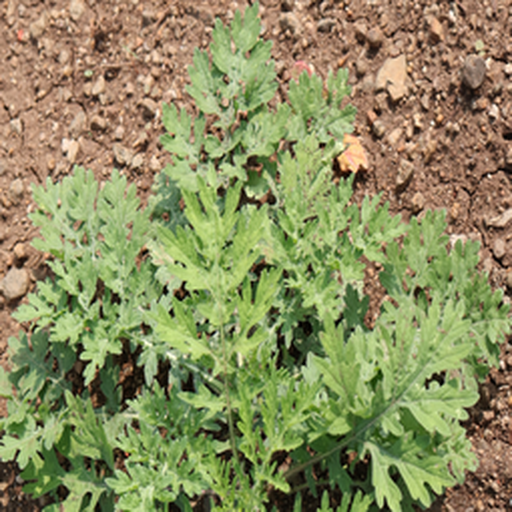
Weed species: Gajar_gavat_(Parthenium hysterophorus)